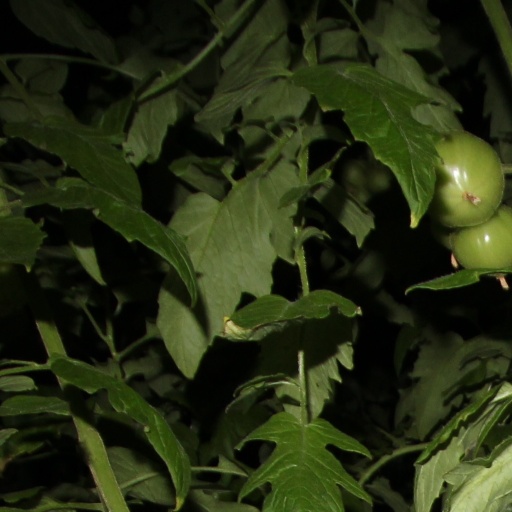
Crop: tomato